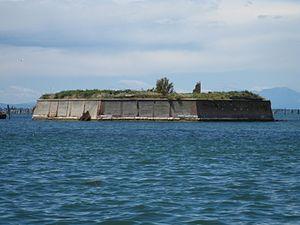
Les Ottagoni sont cinq îlots de la lagune de Venise sur chacun desquels est construit un fort de forme octogonal.
Ottagono Ca' Roman est une île de la lagune de Venise, en Italie.